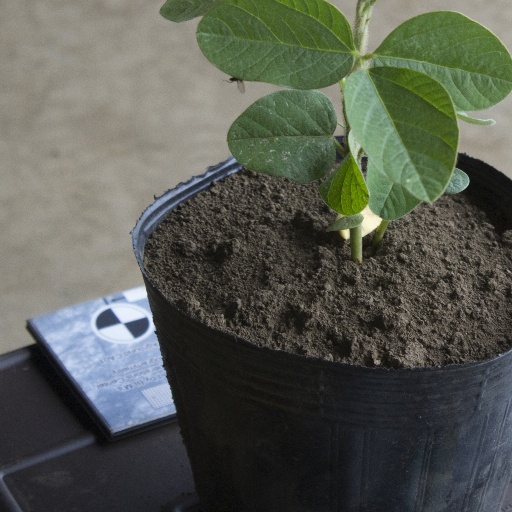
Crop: soybean